ESPN on ABC

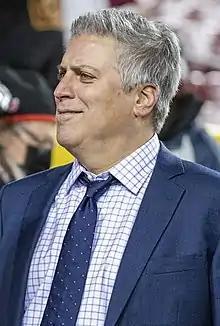
ESPN on ABC broadcaster Steve Levy

For all soccer coverage, the ABC branding is used with little to no use of the ESPN logo (for example the "Bundesliga on ABC").